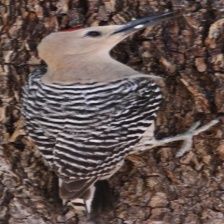
Species: GILA WOODPECKER
Scientific name: MELANERPES UROPYGIALIS